Gun violence in the United States

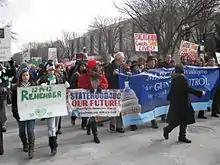
March on Washington for Gun Control in January 2013

Gun control proponents often cite the relatively high number of homicides committed with firearms as reason to support stricter gun control laws. Policies and laws that reduce homicides committed with firearms prevent homicides overall; a decrease in firearm-related homicides is not balanced by an increase in non-firearm homicides. Firearm laws are a subject of debate in the U.S., with firearms used for recreational purposes as well as for personal protection. Gun rights advocates cite the use of firearms for self-protection, and to deter violent crime, as reasons why more guns can reduce crime. Gun rights advocates also say criminals are the least likely to obey firearms laws, and so limiting access to guns by law-abiding people makes them more vulnerable to armed criminals.